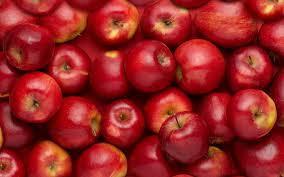
Label: apples